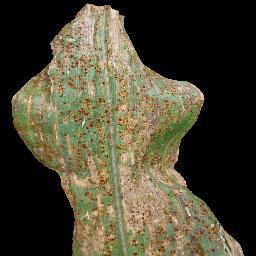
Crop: corn
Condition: (maize)_common_rust